Ivo Trumbić

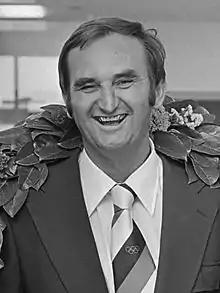
Trumbić in July 1976 at the Olympics in Montreal while coaching the Netherlands national team.

Ivo Trumbić (2 April 1935 – 12 March 2021) was a Croatian water polo player and Olympic medallist. He later went on to manage. Ivo Trumbić coached the Netherlands to a bronze medal at the 1976 Summer Olympics, becoming one of the few sportspeople who won Olympic medals in water polo as players and head coaches.